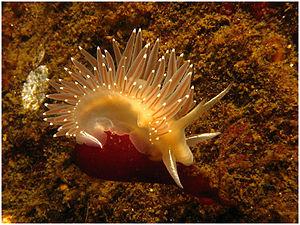
Flabellina forme un genre de mollusques gastéropodes marins appartenant à la famille des Flabellinidés.
Flabellina trophina est une espèce de nudibranche de la famille des Flabellinidés. Ce petit mollusque blanc translucide aux cérates roses ou gris vit dans les eaux froides du Pacifique nord. Hermaphodite comme tous les nudibranches, il dépose au début de l'hiver un cordon en spirale composé de milliers d’œufs blancs desquels éclosent des larves véligères.